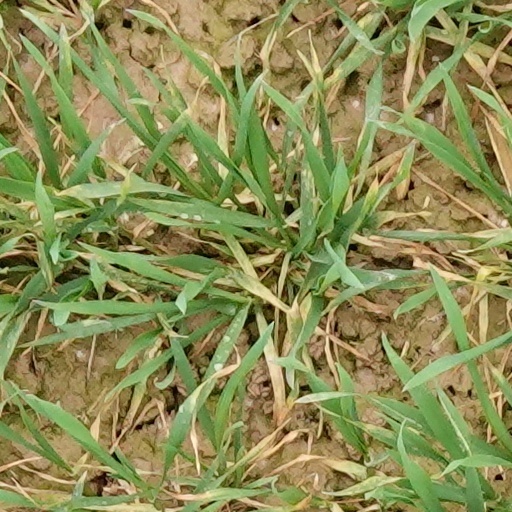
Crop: wheat